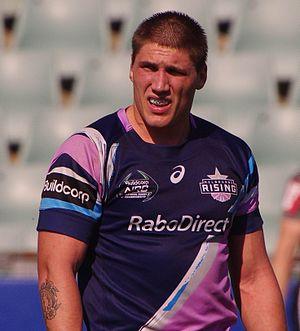
Sean McMahon, né le 18 juin 1994 à Brisbane, est un joueur australien de rugby à XV qui évolue au poste de Troisième ligne aile en équipe d'Australie depuis 2014 et avec les Melbourne Rebels en Super Rugby.